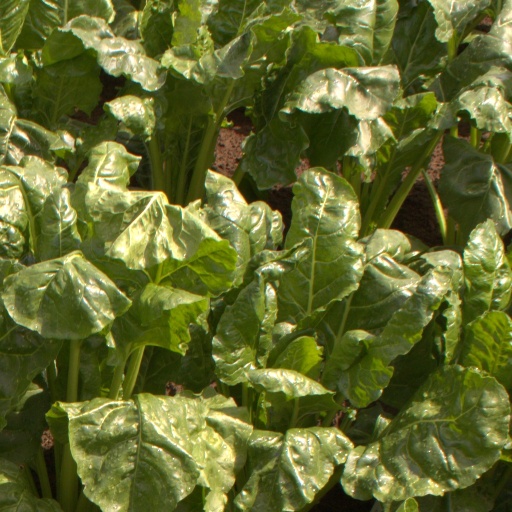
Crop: sugar beet